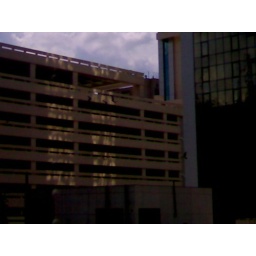
building behind my office..was in office on a weekend!!!